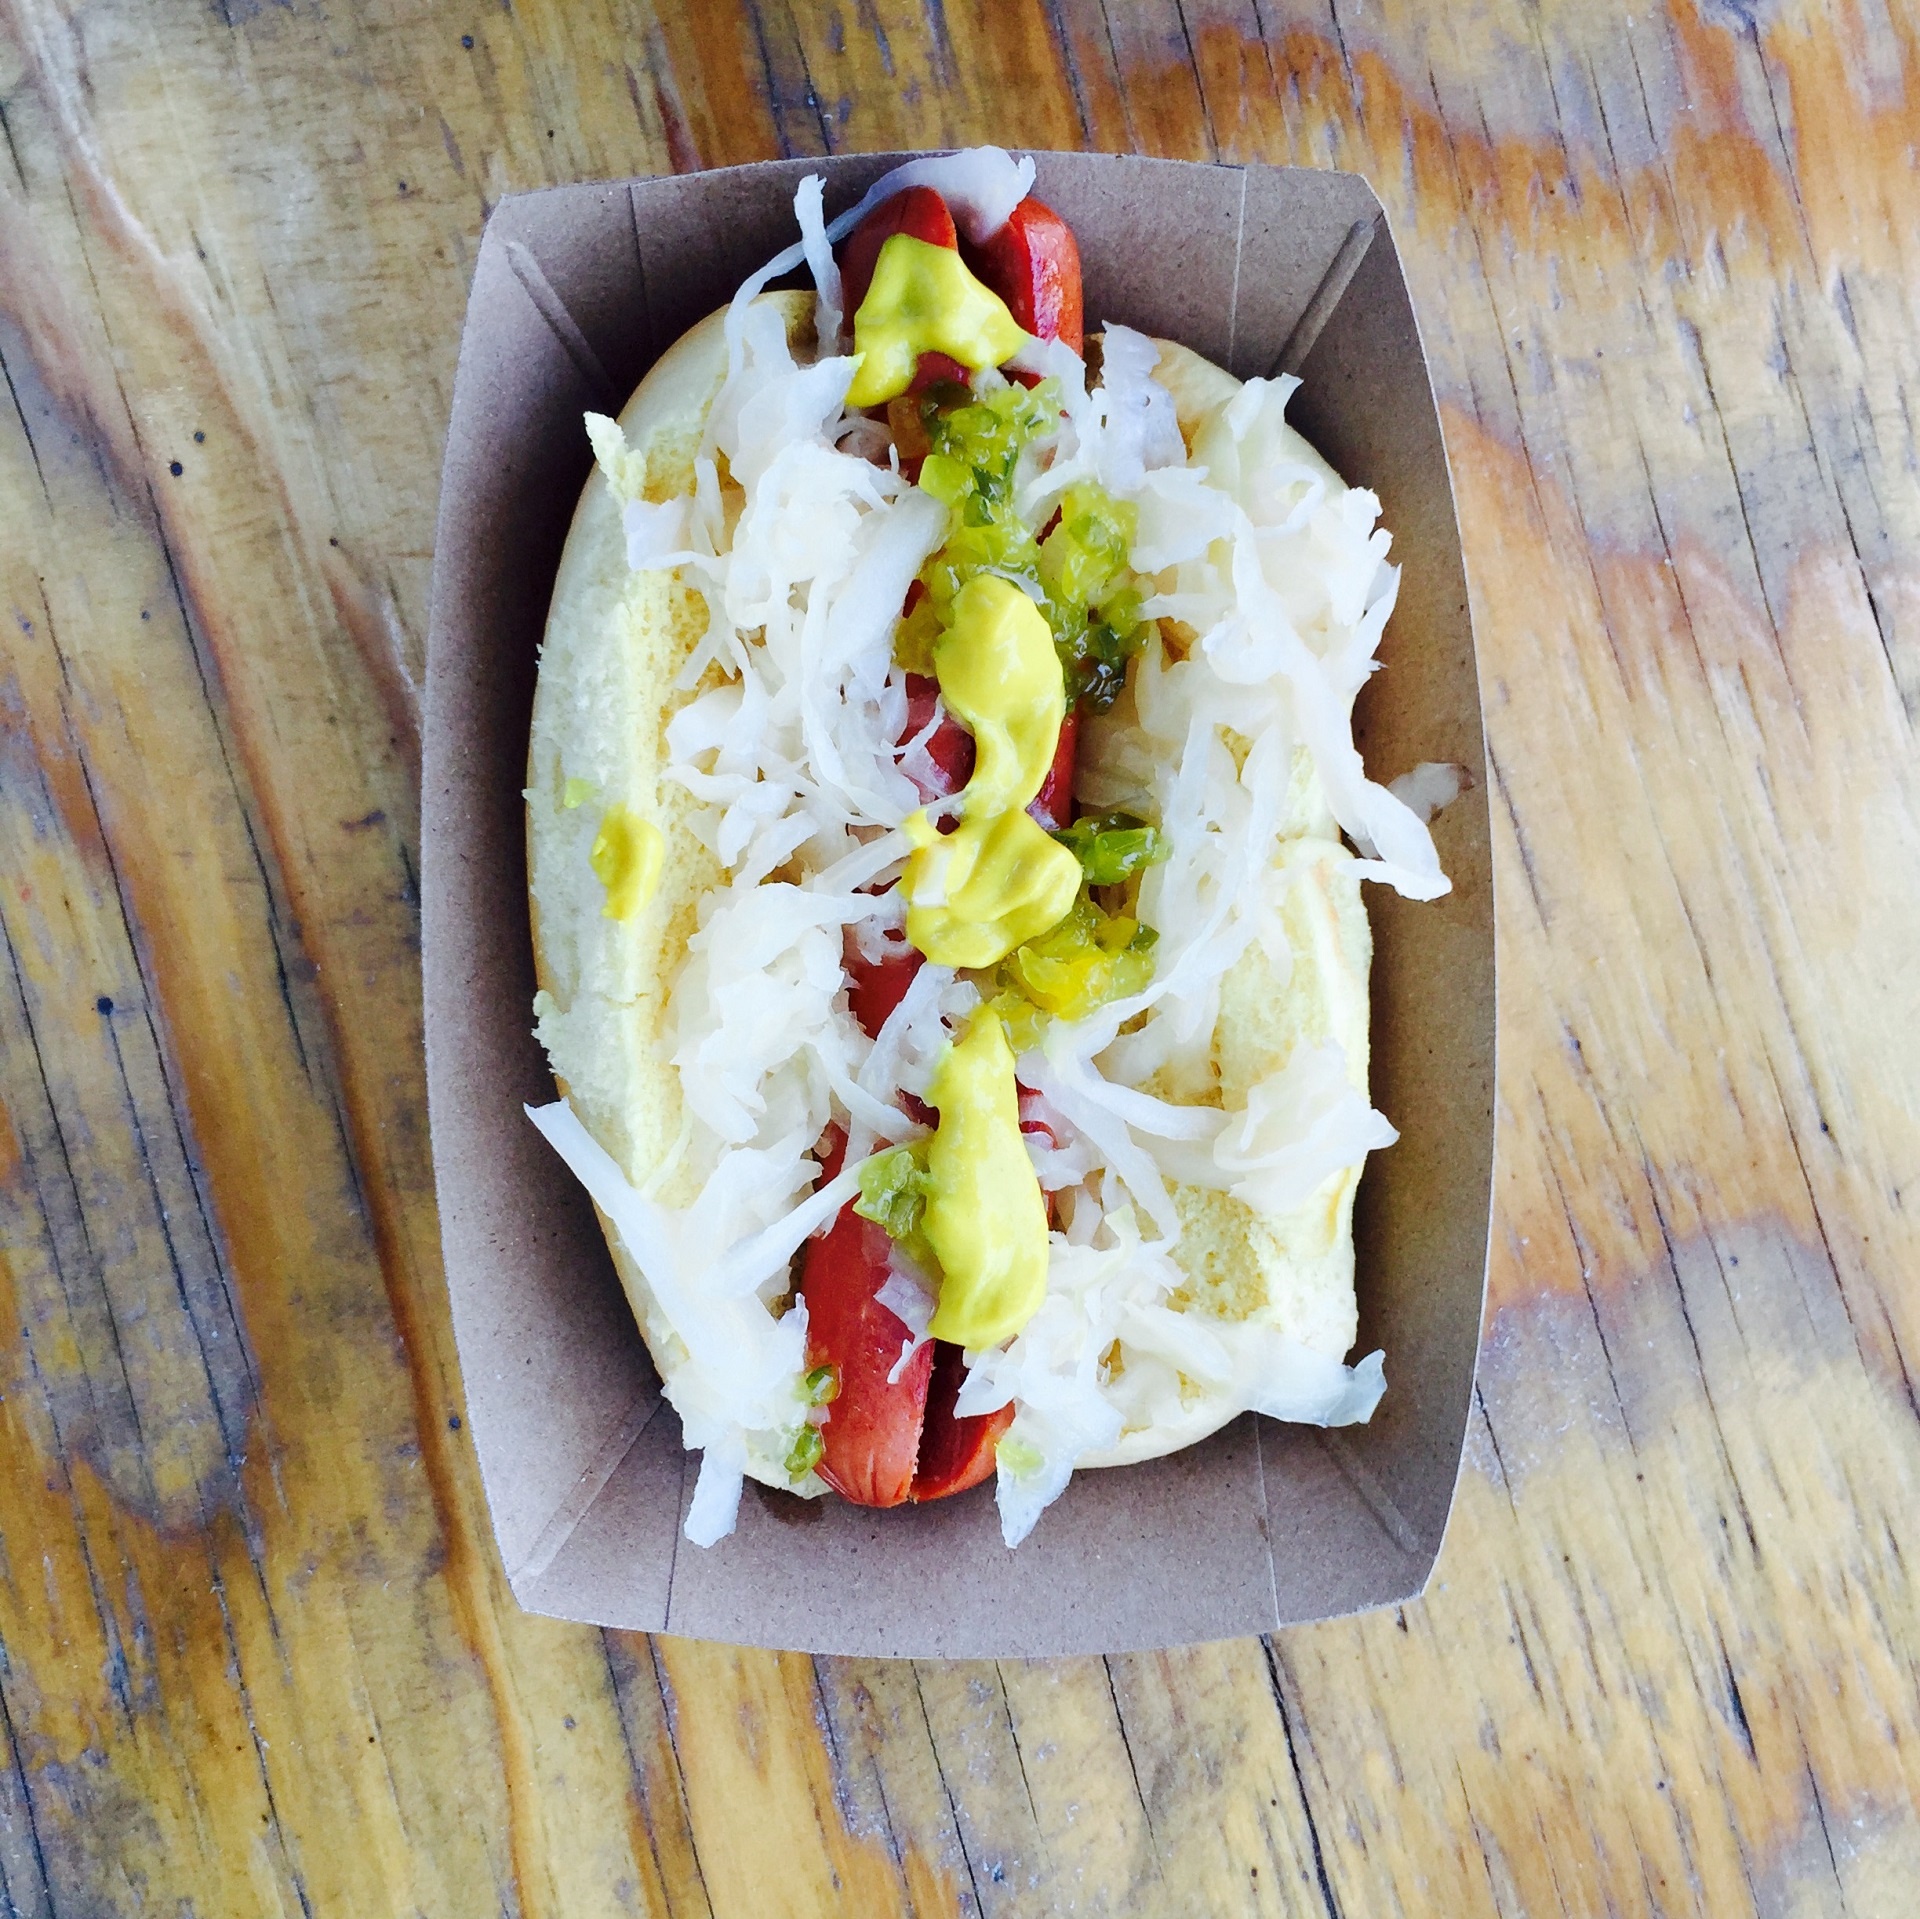
table, dish, meal, food, produce, vegetable, breakfast, meat, lunch, cuisine, sandwich, bun, tasty, hotdog, hot dog, mustard, onions, wiener, sauerkraut, relish, frankfurters